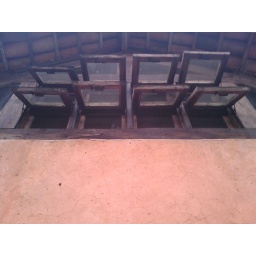
top-hung wood windows with glass panes. soil plaster render on wall below